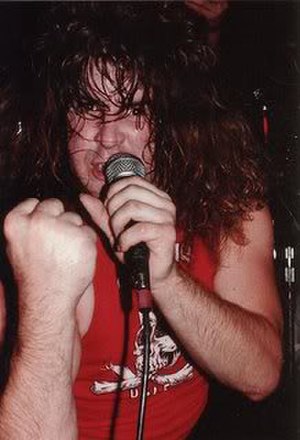
Exodus (band) / Biografi
Paul Barloff døde i 2002
Exodus er et amerikansk-thrash metal band, startet i 1979 af trommeslageren Tom Hunting, guitaristerne Tim Agnello og Kirk Hammett, og bassisten Carlton Melson. I de første år var Tom Hunting både sanger og trommeslager. Gary Holt var i starten roadie for bandet, og blev gode venner med Kirk Hammett. Gary Holt lærte de første guitar akkorder af Kirk Hammett, og da Tim Agnello forlod Exodus i 1981 overtog Gary Holt pladsen som guitarist, og har som eneste medlem medvirket på alle gruppes plader. I 1982 blev Paul Baloff lead sanger.